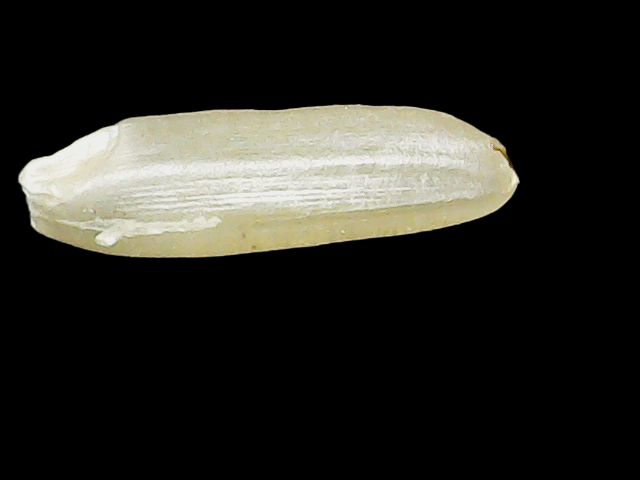
Rice variety: Binadhan16